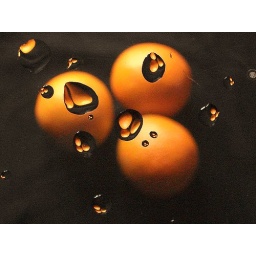
oranges in water droplets